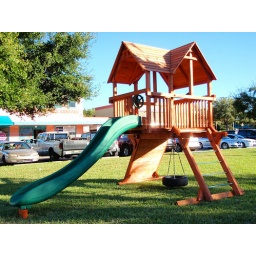
Our newest playground has been added next door to old town and right beside our sand volleyball court!